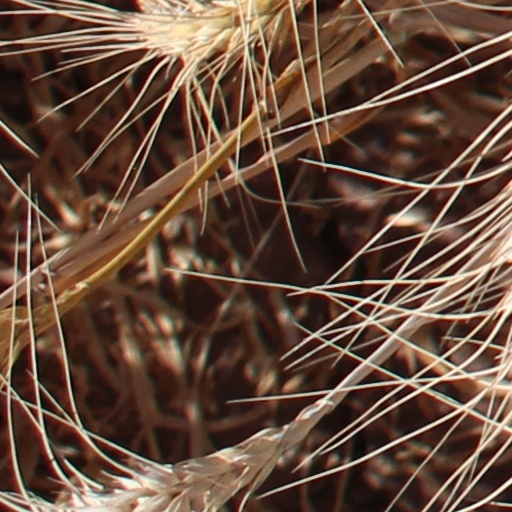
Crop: wheat